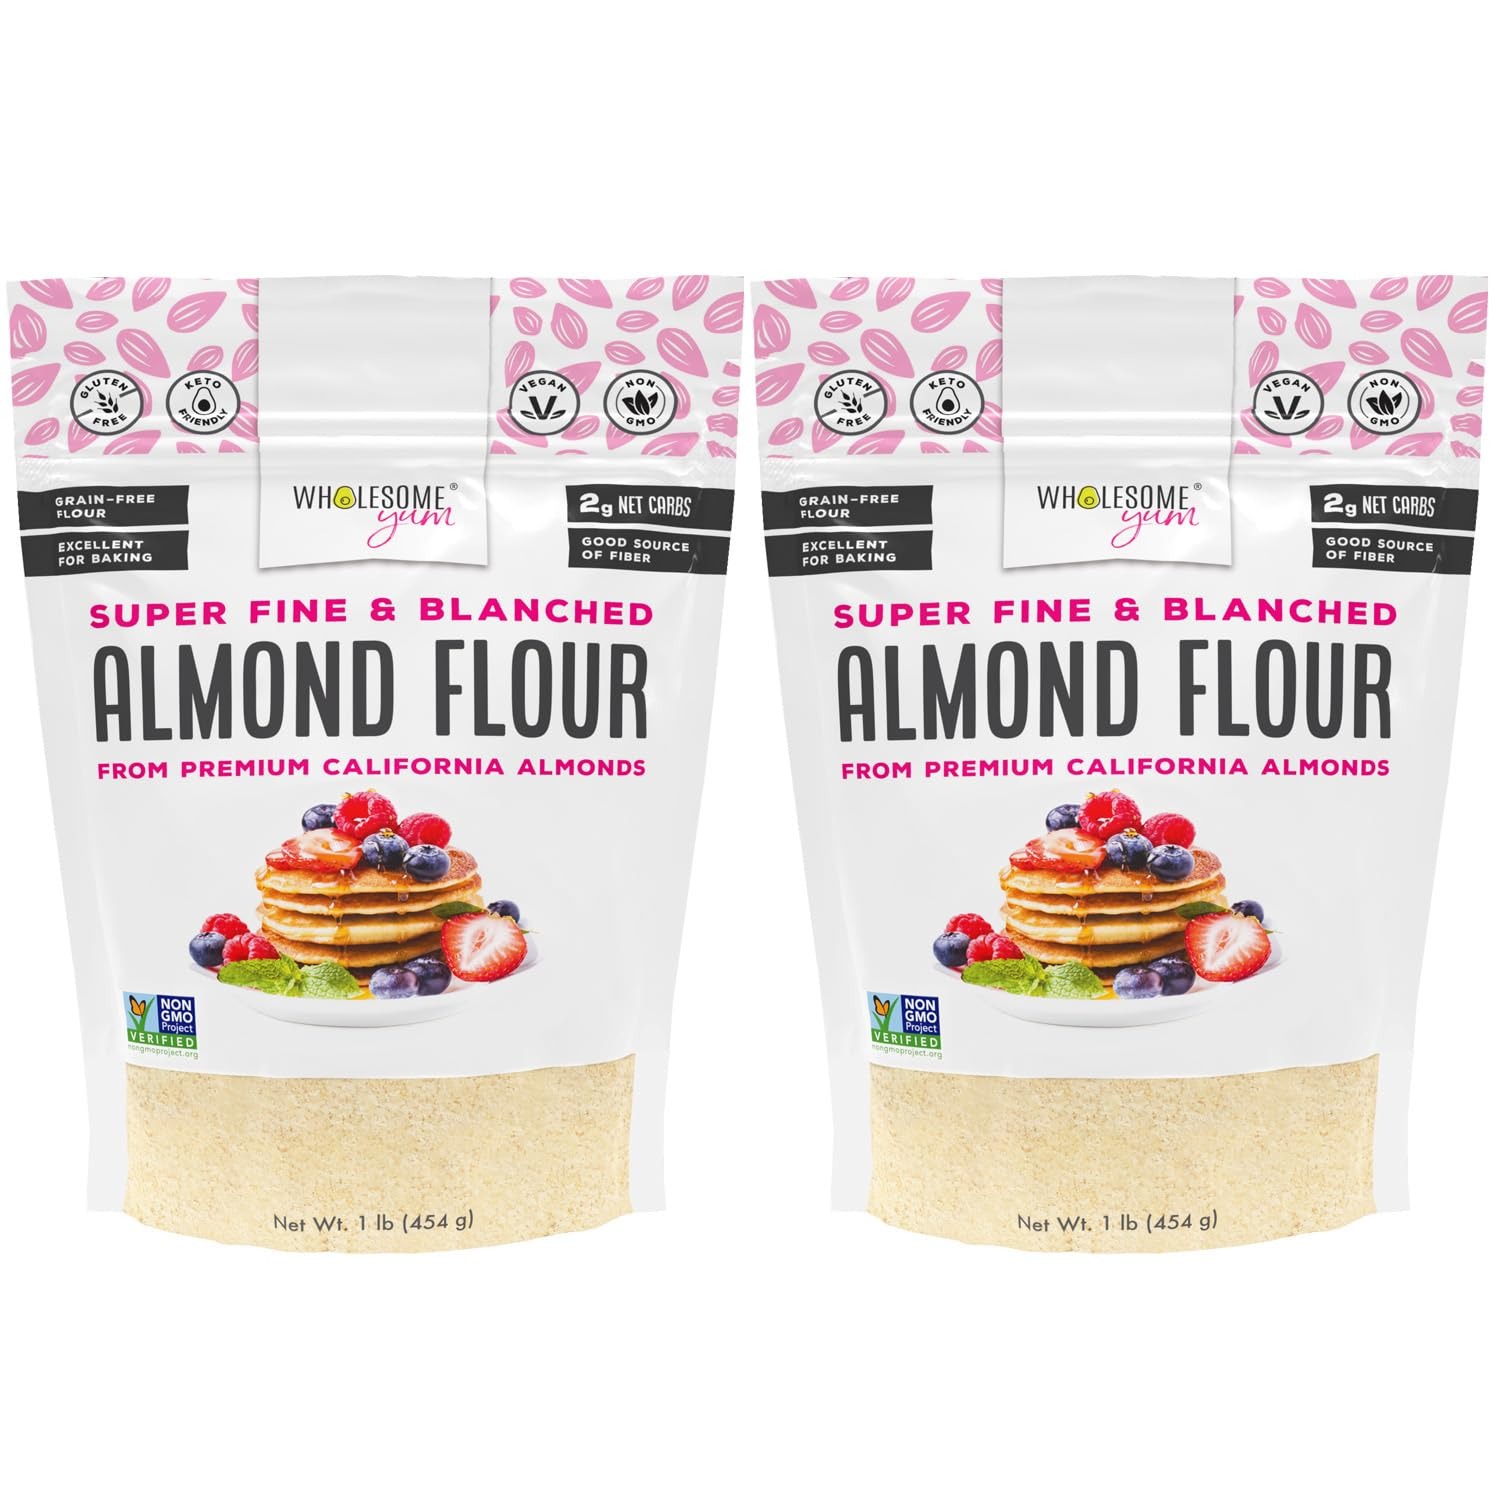
Item Name: Wholesome Yum Premium Fine Blanched Almond Flour For Baking & More (16 oz / 1 lb) - Low Carb, Gluten Free, Non GMO, Keto Friendly Flour Substitute With Ground Almonds (Pack of 2)
Bullet Point 1: HIGH QUALITY, SUPER FINELY GROUND. Wholesome Yum blanched super fine almond flour is the key to the best texture in baked goods. It’s the finest grind out there!
Bullet Point 2: EXCELLENT GLUTEN-FREE ALMOND FLOUR FOR BAKING. Use it for baking bread, pancakes, muffins, cookies, crackers, cake, breading chicken, and more. Superfine almond flour makes all the difference in the texture!
Bullet Point 3: LOW CARB & KETO FRIENDLY. With just 2g net carbs per serving, our natural low carb keto flour has zero glycemic impact and won't spike blood sugar.
Bullet Point 4: MADE IN THE USA. Our extra fine blanched almond flour is simply one ingredient: Premium California almonds that have been blanched and ground to an ultra fine consistency.
Bullet Point 5: FLOUR REPLACEMENT FOR YOUR HEALTHY LIFESTYLE. Gluten-free, sugar-free, low carb, paleo, diabetic friendly, vegan, Non-GMO Project certified, and just plain delicious.
Product Description: Meet Wholesome Yum super fine almond flour, with premium California almonds. Our finely ground blanched almond flour has the best texture for guilt-free, gluten-free and keto baking, with only 2 grams net carbs per serving. Use Wholesome Yum Almond Flour in your favorite recipes like pancakes, muffins, cookies, bread, cake, crackers, breaded chicken or fish, and more – all low carb for your healthy lifestyle! Blanched almond flour makes a great tasting, nutritious, low carb keto flour replacement! But you don't have to be following a special diet. It's perfect for anyone wanting to reduce carbs, avoid gluten, or simply improve nutrition. Enjoy all your favorite baked goods, without the high carbs, gluten, or guilt! You don't have to choose between healthy and great-tasting baked goods -- our finely ground almond flour makes an ideal keto friendly, low carb flour substitute! It replaces regular white flour cup-for-cup in cooking and baking, and has 2 grams net carbs & 3 grams protein per serving, and zero glycemic index. With our super fine blanched almond flour, you don't have to miss your favorite foods anymore! What makes our almond flour special? Wholesome Yum Super Fine Blanched Almond Flour is simply one ingredient: premium California almonds that have been blanched and ground to an ultra fine consistency. Not all almond flours are the same! The quality has a big impact on baked goods. Wholesome Yum Super Fine Blanched Almond Flour has the finest grind, for moist baked goods that have a delicate crumb. A coarse almond flour that hasn’t been ground finely enough – or worse, one with skins (almond meal) – can ruin your keto desserts or breads with a gritty texture. Try our extra fine texture for yourself and taste the difference! Wholesome Yum has lots of tried and true recipes for you to make with our keto flour for baking.
Value: 32.0
Unit: Ounce

Price: 45.28